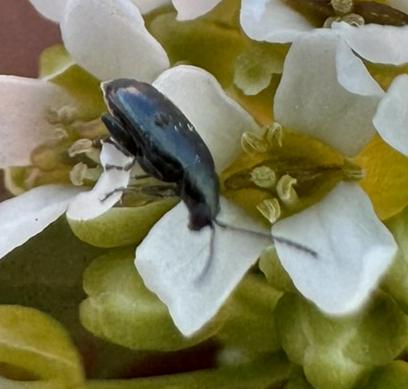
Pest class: crucifer_flea_beetle